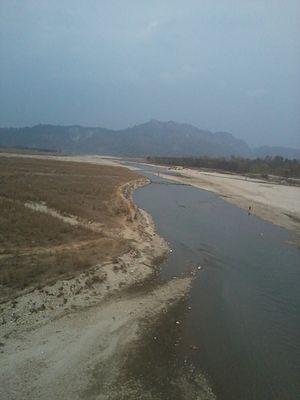
La rivière Kankai est une rivière népalaise et indienne d'une longueur de 180 km qui constitue une partie de la frontière entre les deux pays. Elle est un affluent de la Mahananda dans le bassin du Gange.